Crusade for Freedom

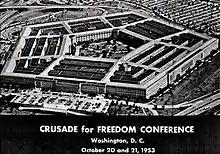
Conference at the Pentagon

In 1954, the Fraternal Order of Eagles conducted an "Eagles Flight for Freedom", in which 4,164 helium balloons were dispersed across the United States. These balloons were similar to those being sent across the Iron Curtain into Eastern Europe. They carried leaflets, identification cards, and envelopes for Truth Dollar donations. The finder of the furthest-traveling balloon won a $25 bond, and the whole event was covered by Henry Luce's "Life" magazine. The Eagles executed similar programs in 1955 and 1956, and also asked respondents to nominate people and organizations for "Freedom Awards".